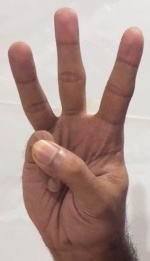
ASL sign: W